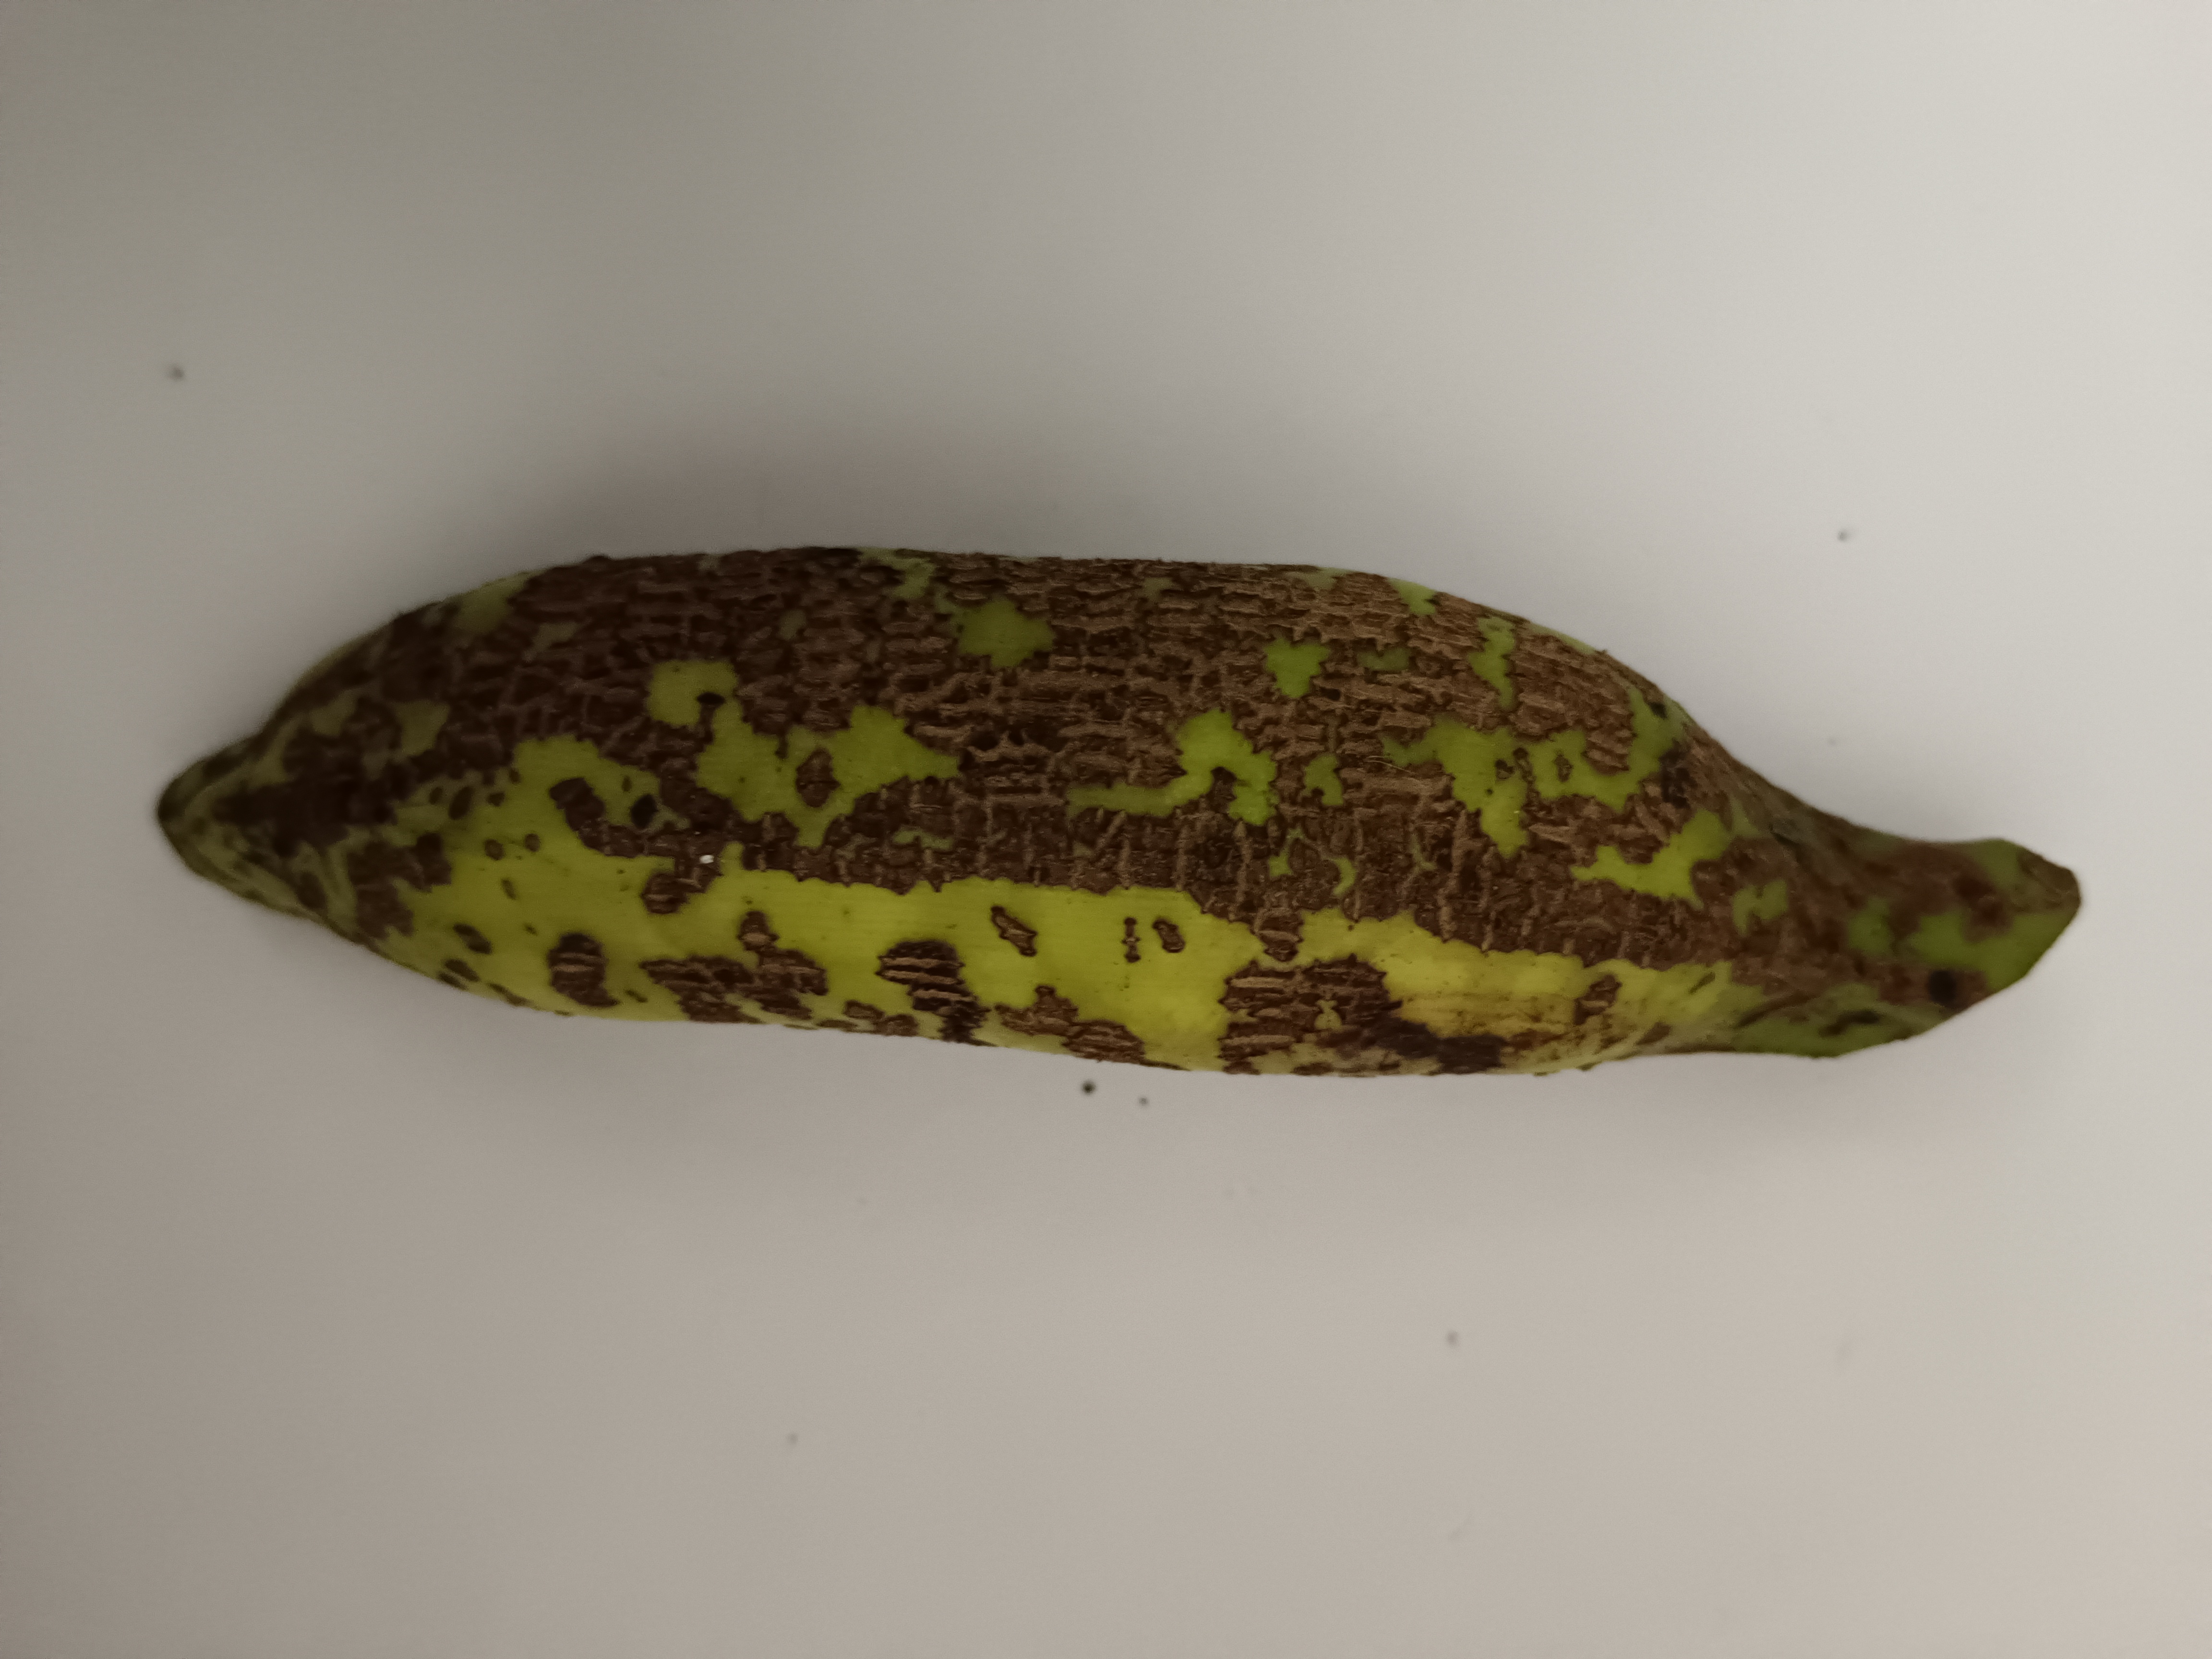
Banana variety: Shobri